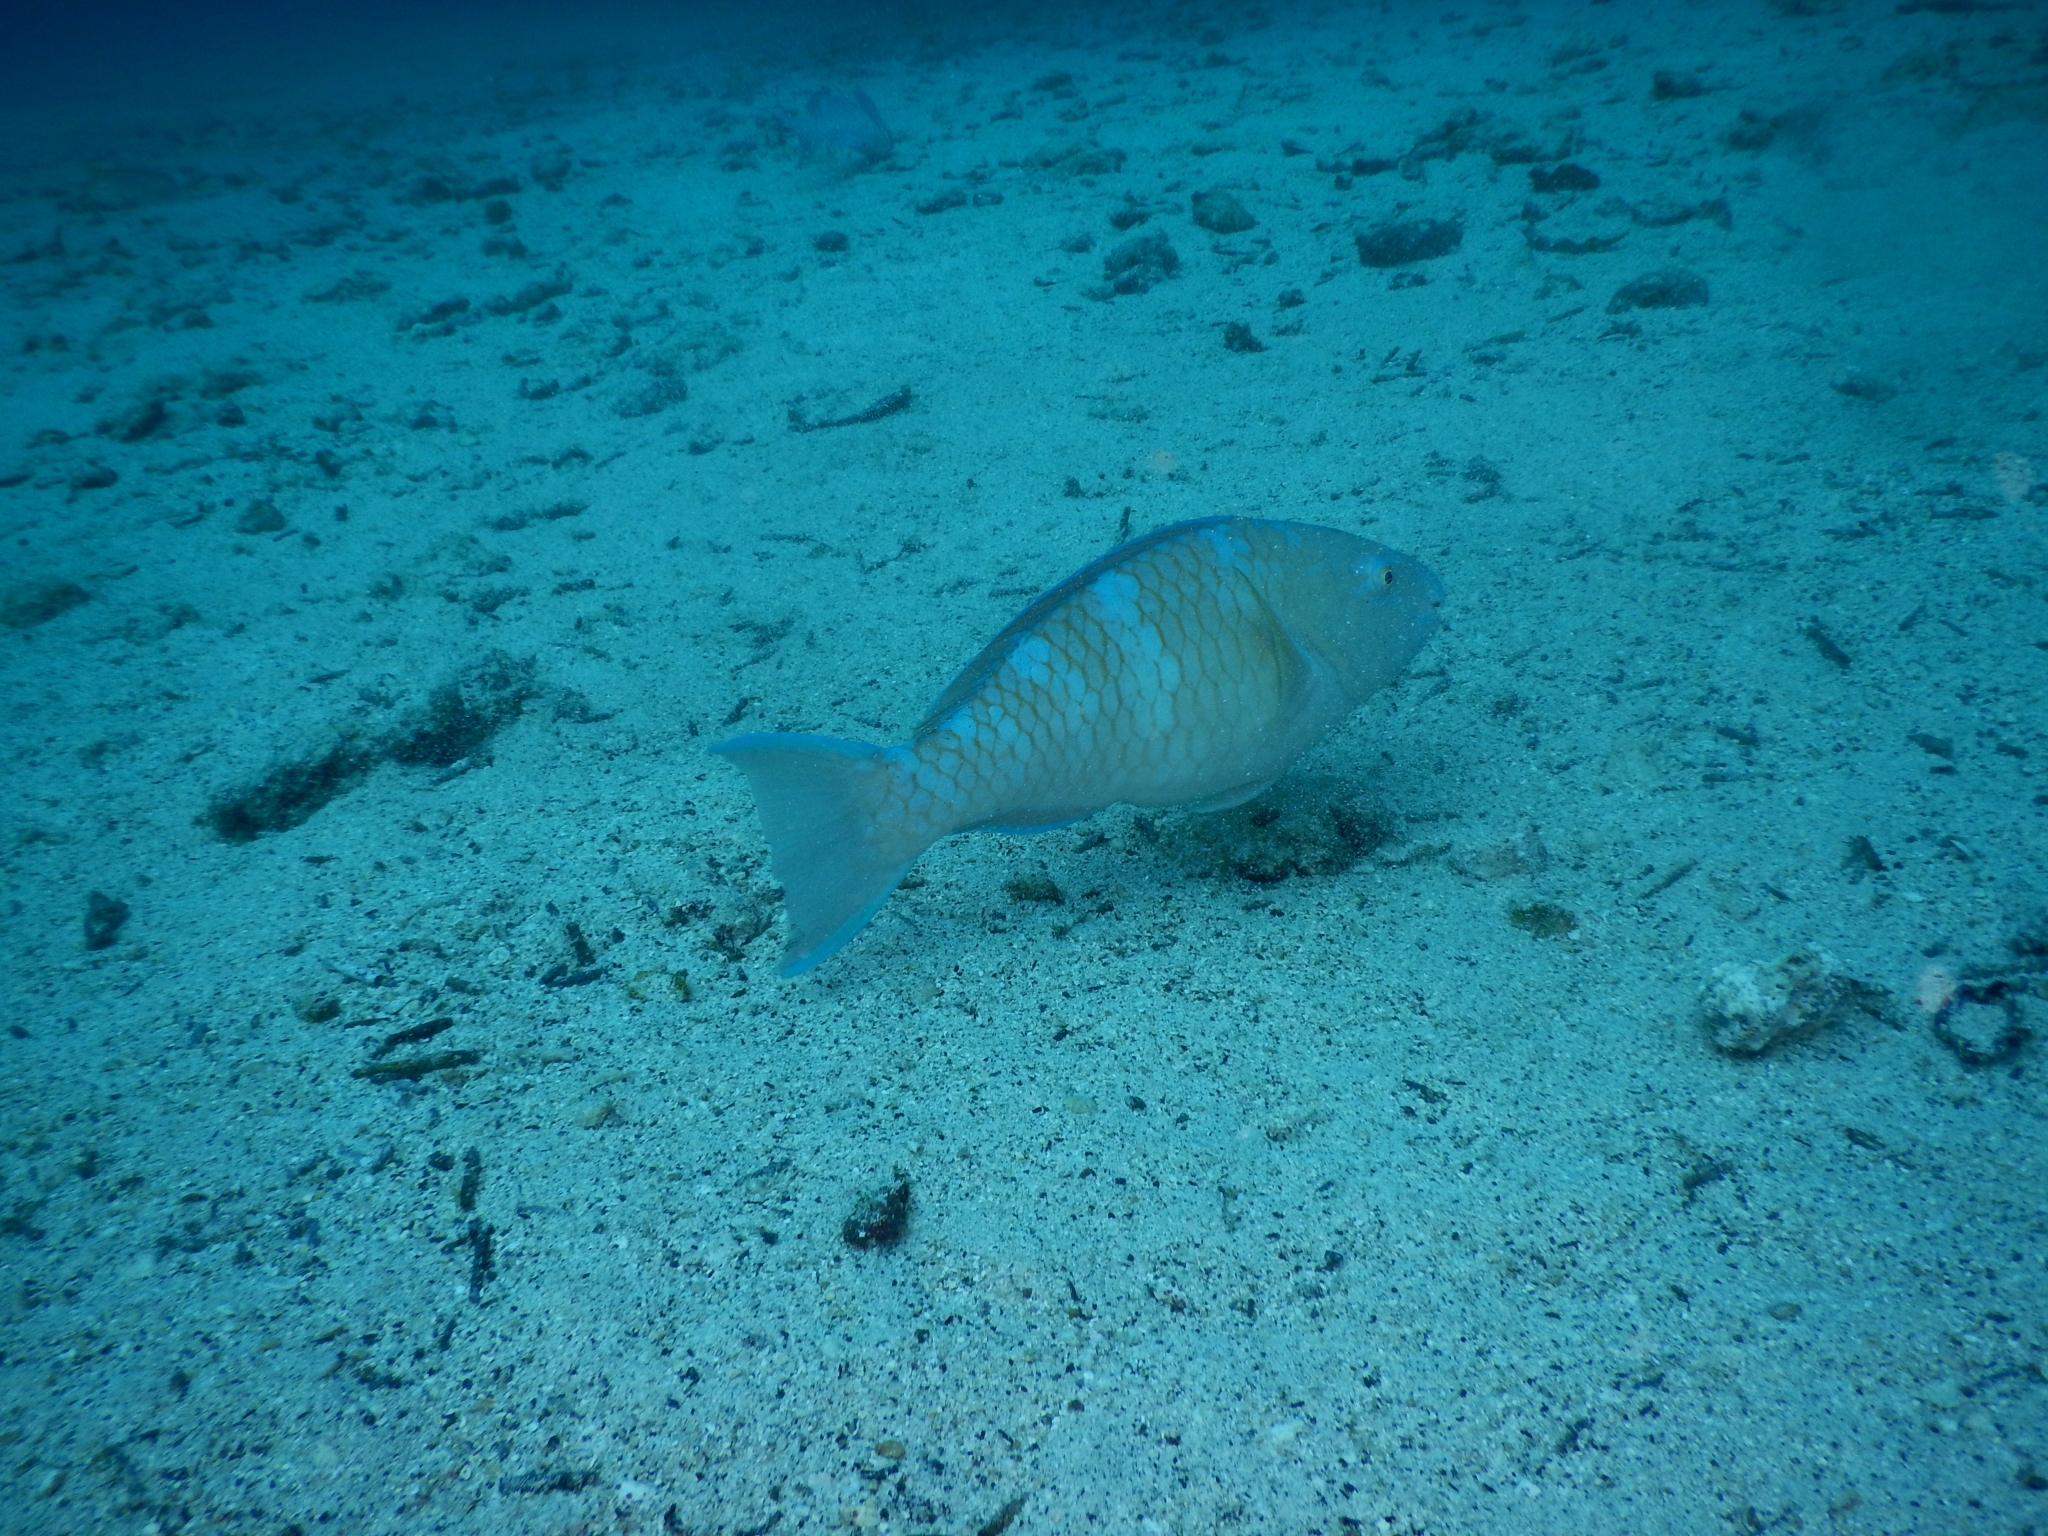
Scarus ghobban (Blue-barred Parrotfish)